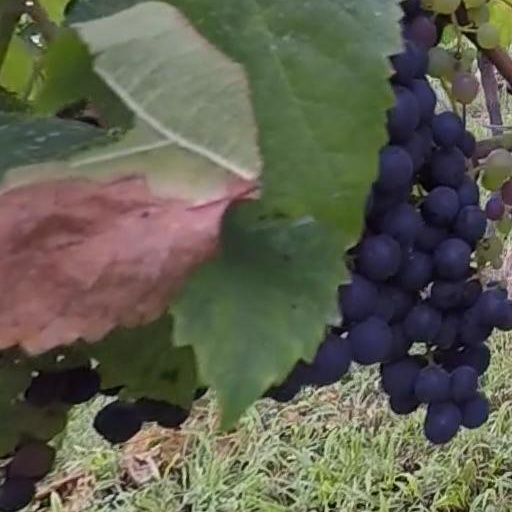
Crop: grape